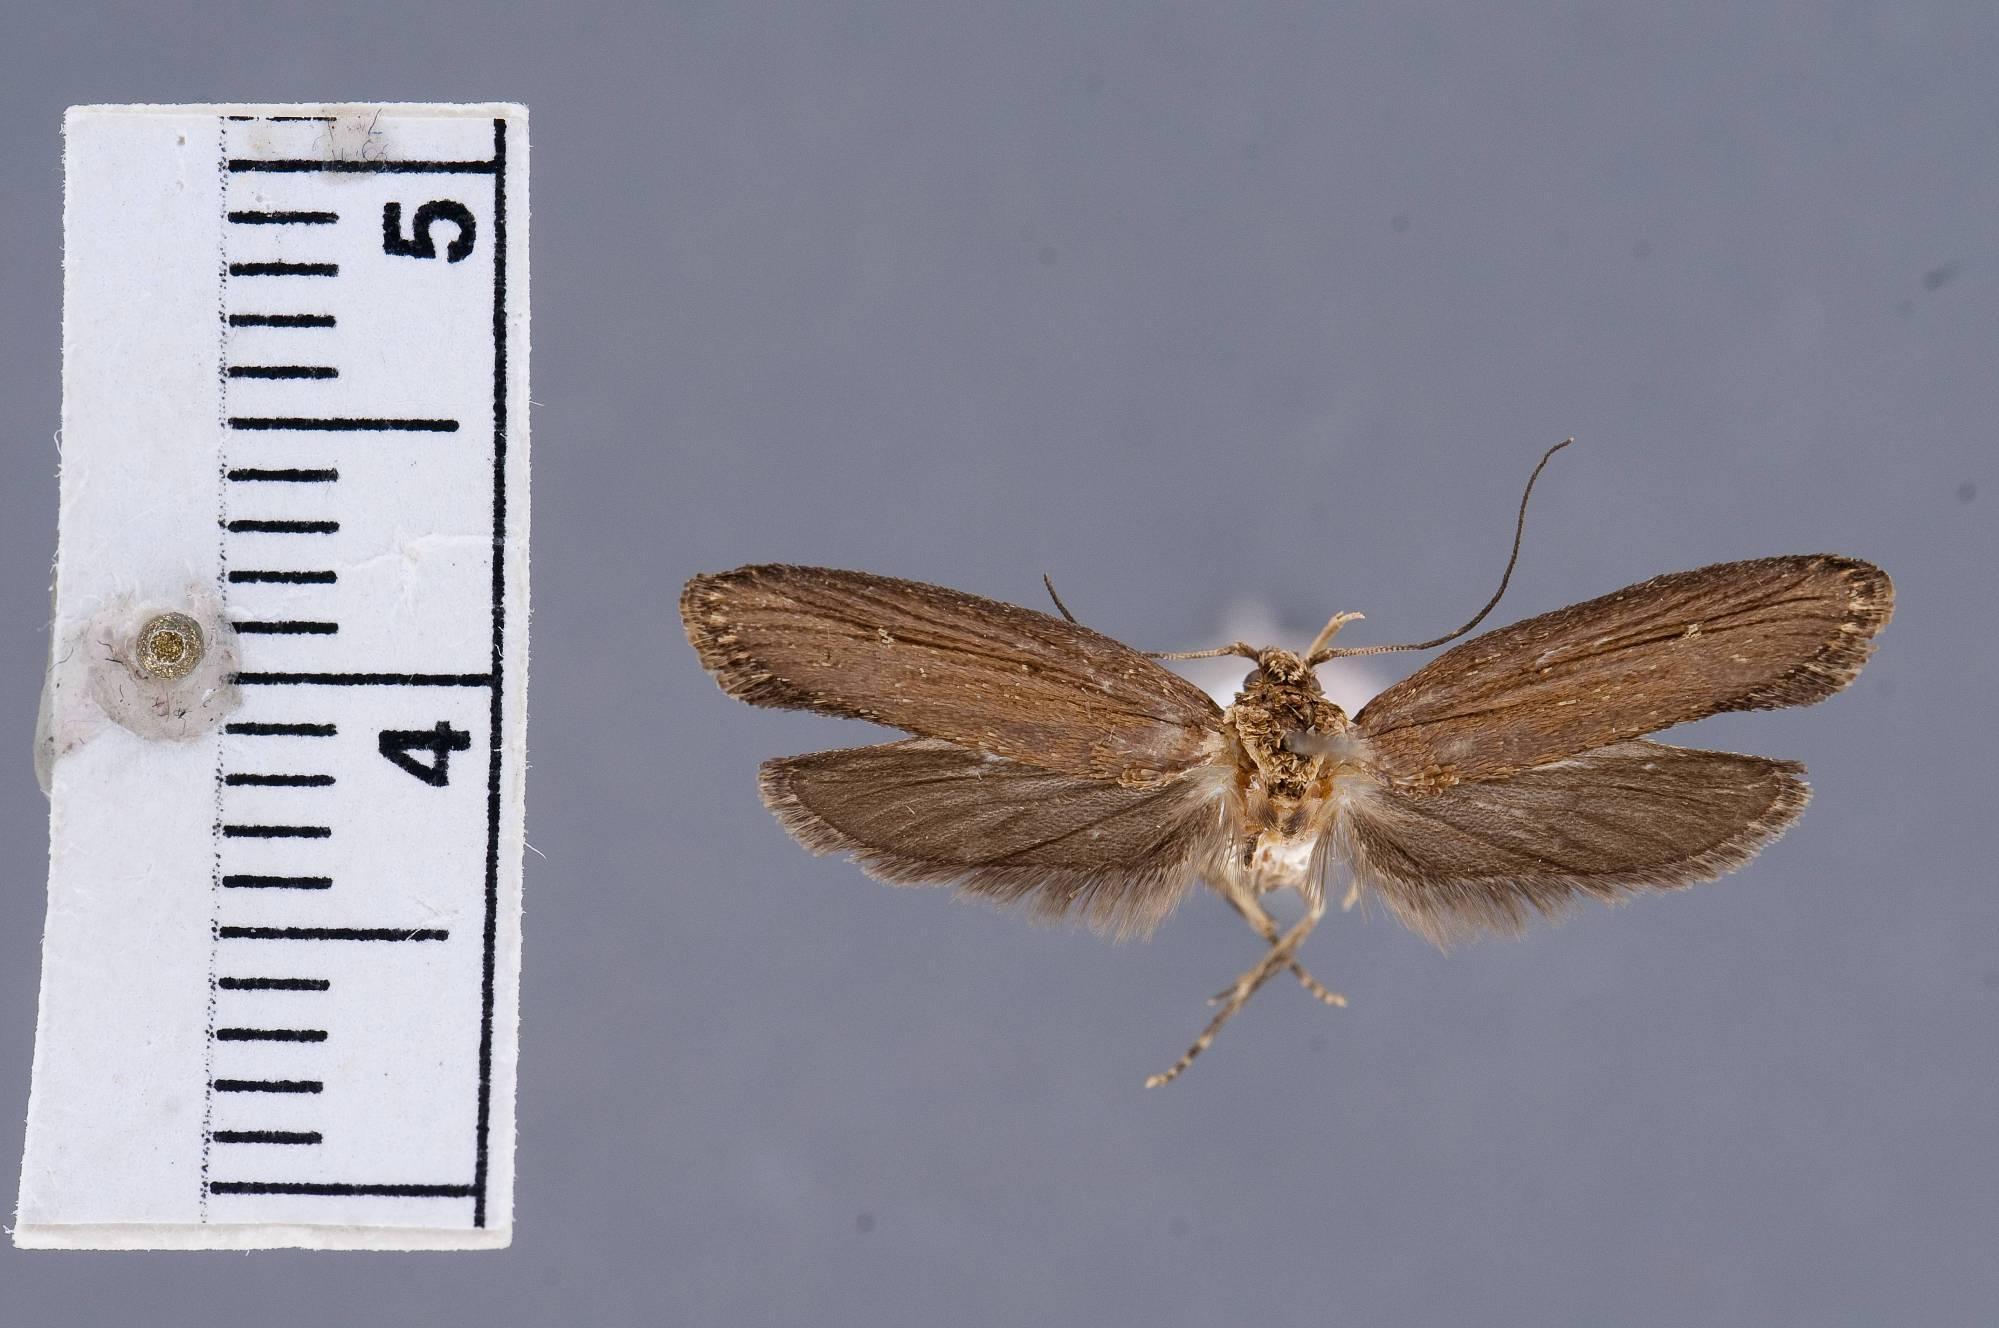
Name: Maesara gallegoi
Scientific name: Maesara gallegoi Clarke, 1968
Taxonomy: Animalia, Arthropoda, Insecta, Lepidoptera, Glossata, Oecophoridae, Oecophorinae
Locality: Rio Negro, Colombia
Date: Oct 1966